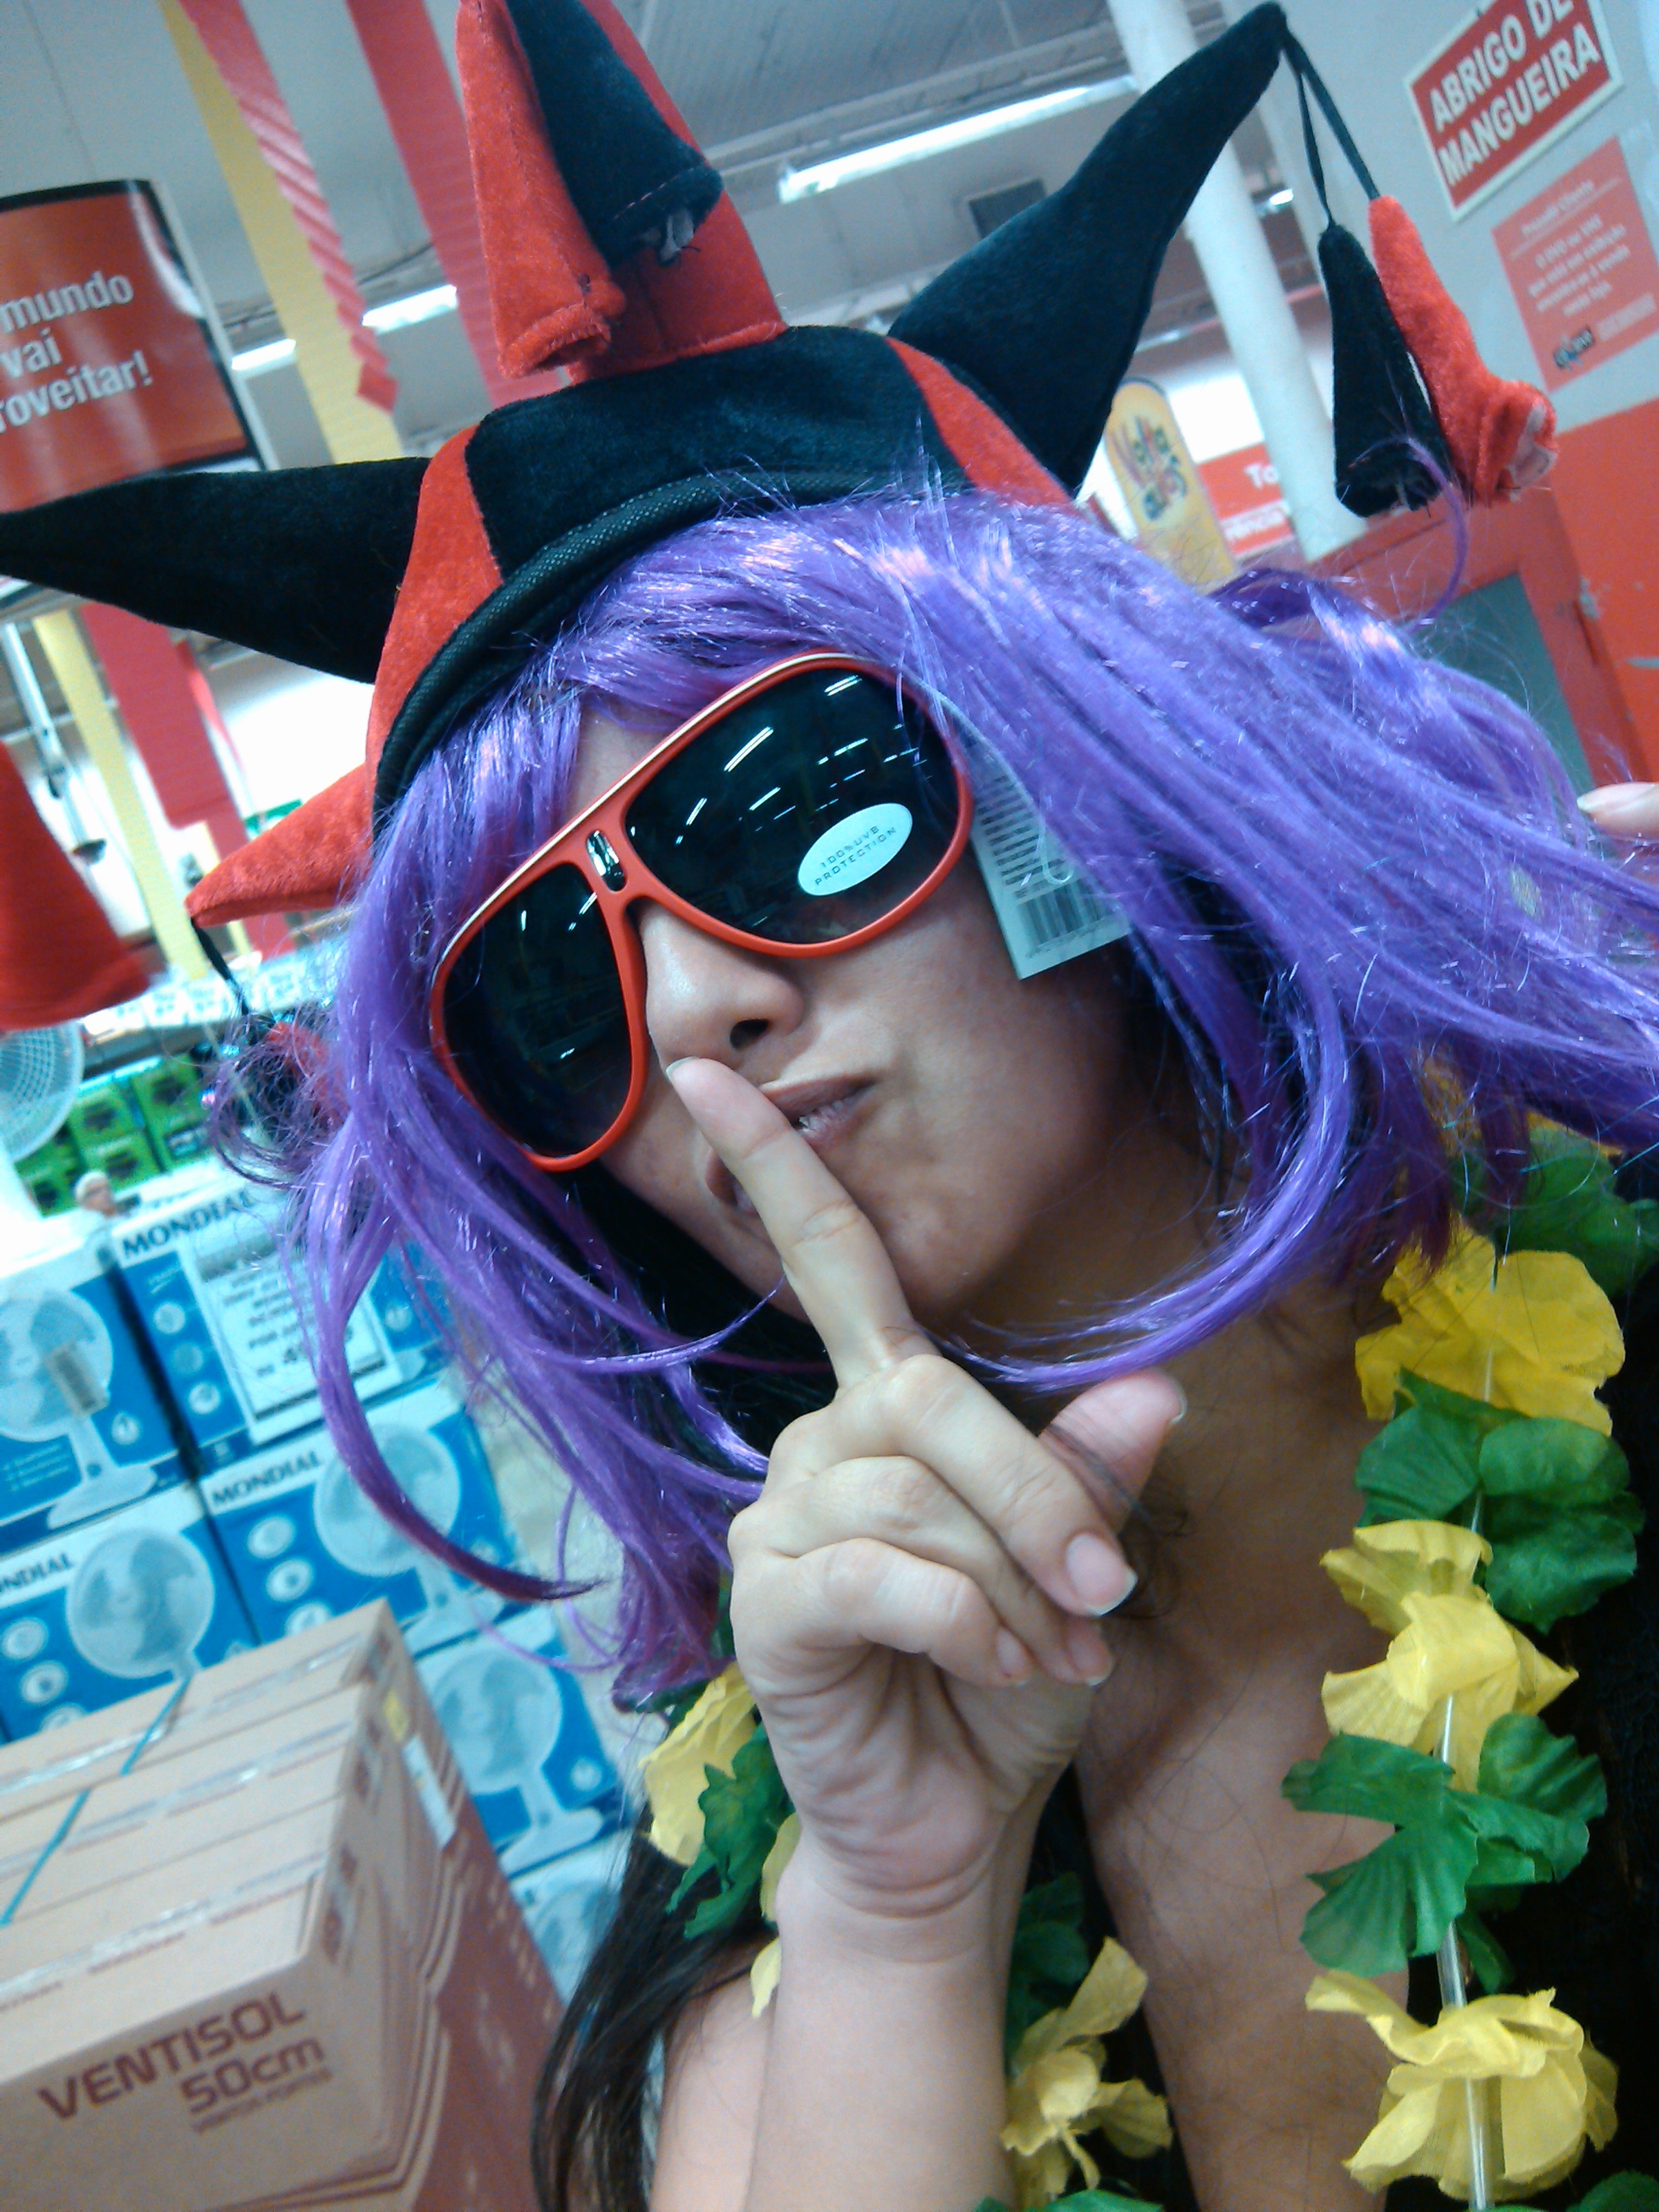
carnival, color, child, blue, playing, clothing, silence, cosplay, fun, happy, happiness, glasses, funny, crazy, joy, fantasy, costume, anime, comics, joy of child